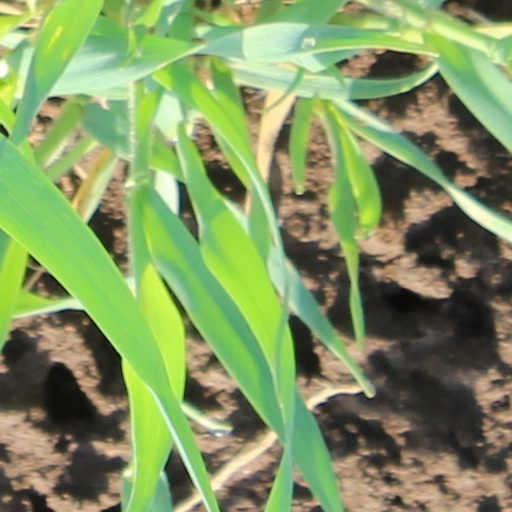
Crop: wheat